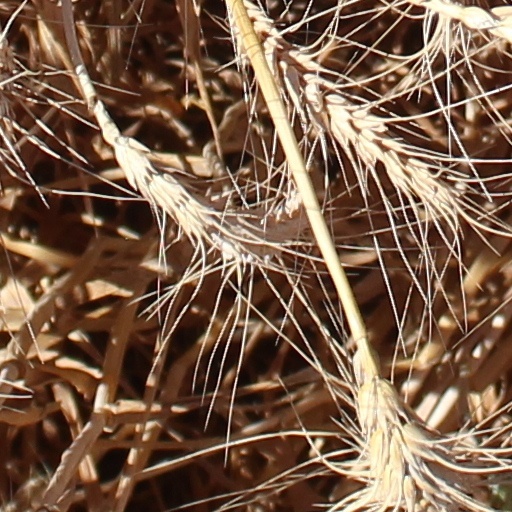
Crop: wheat